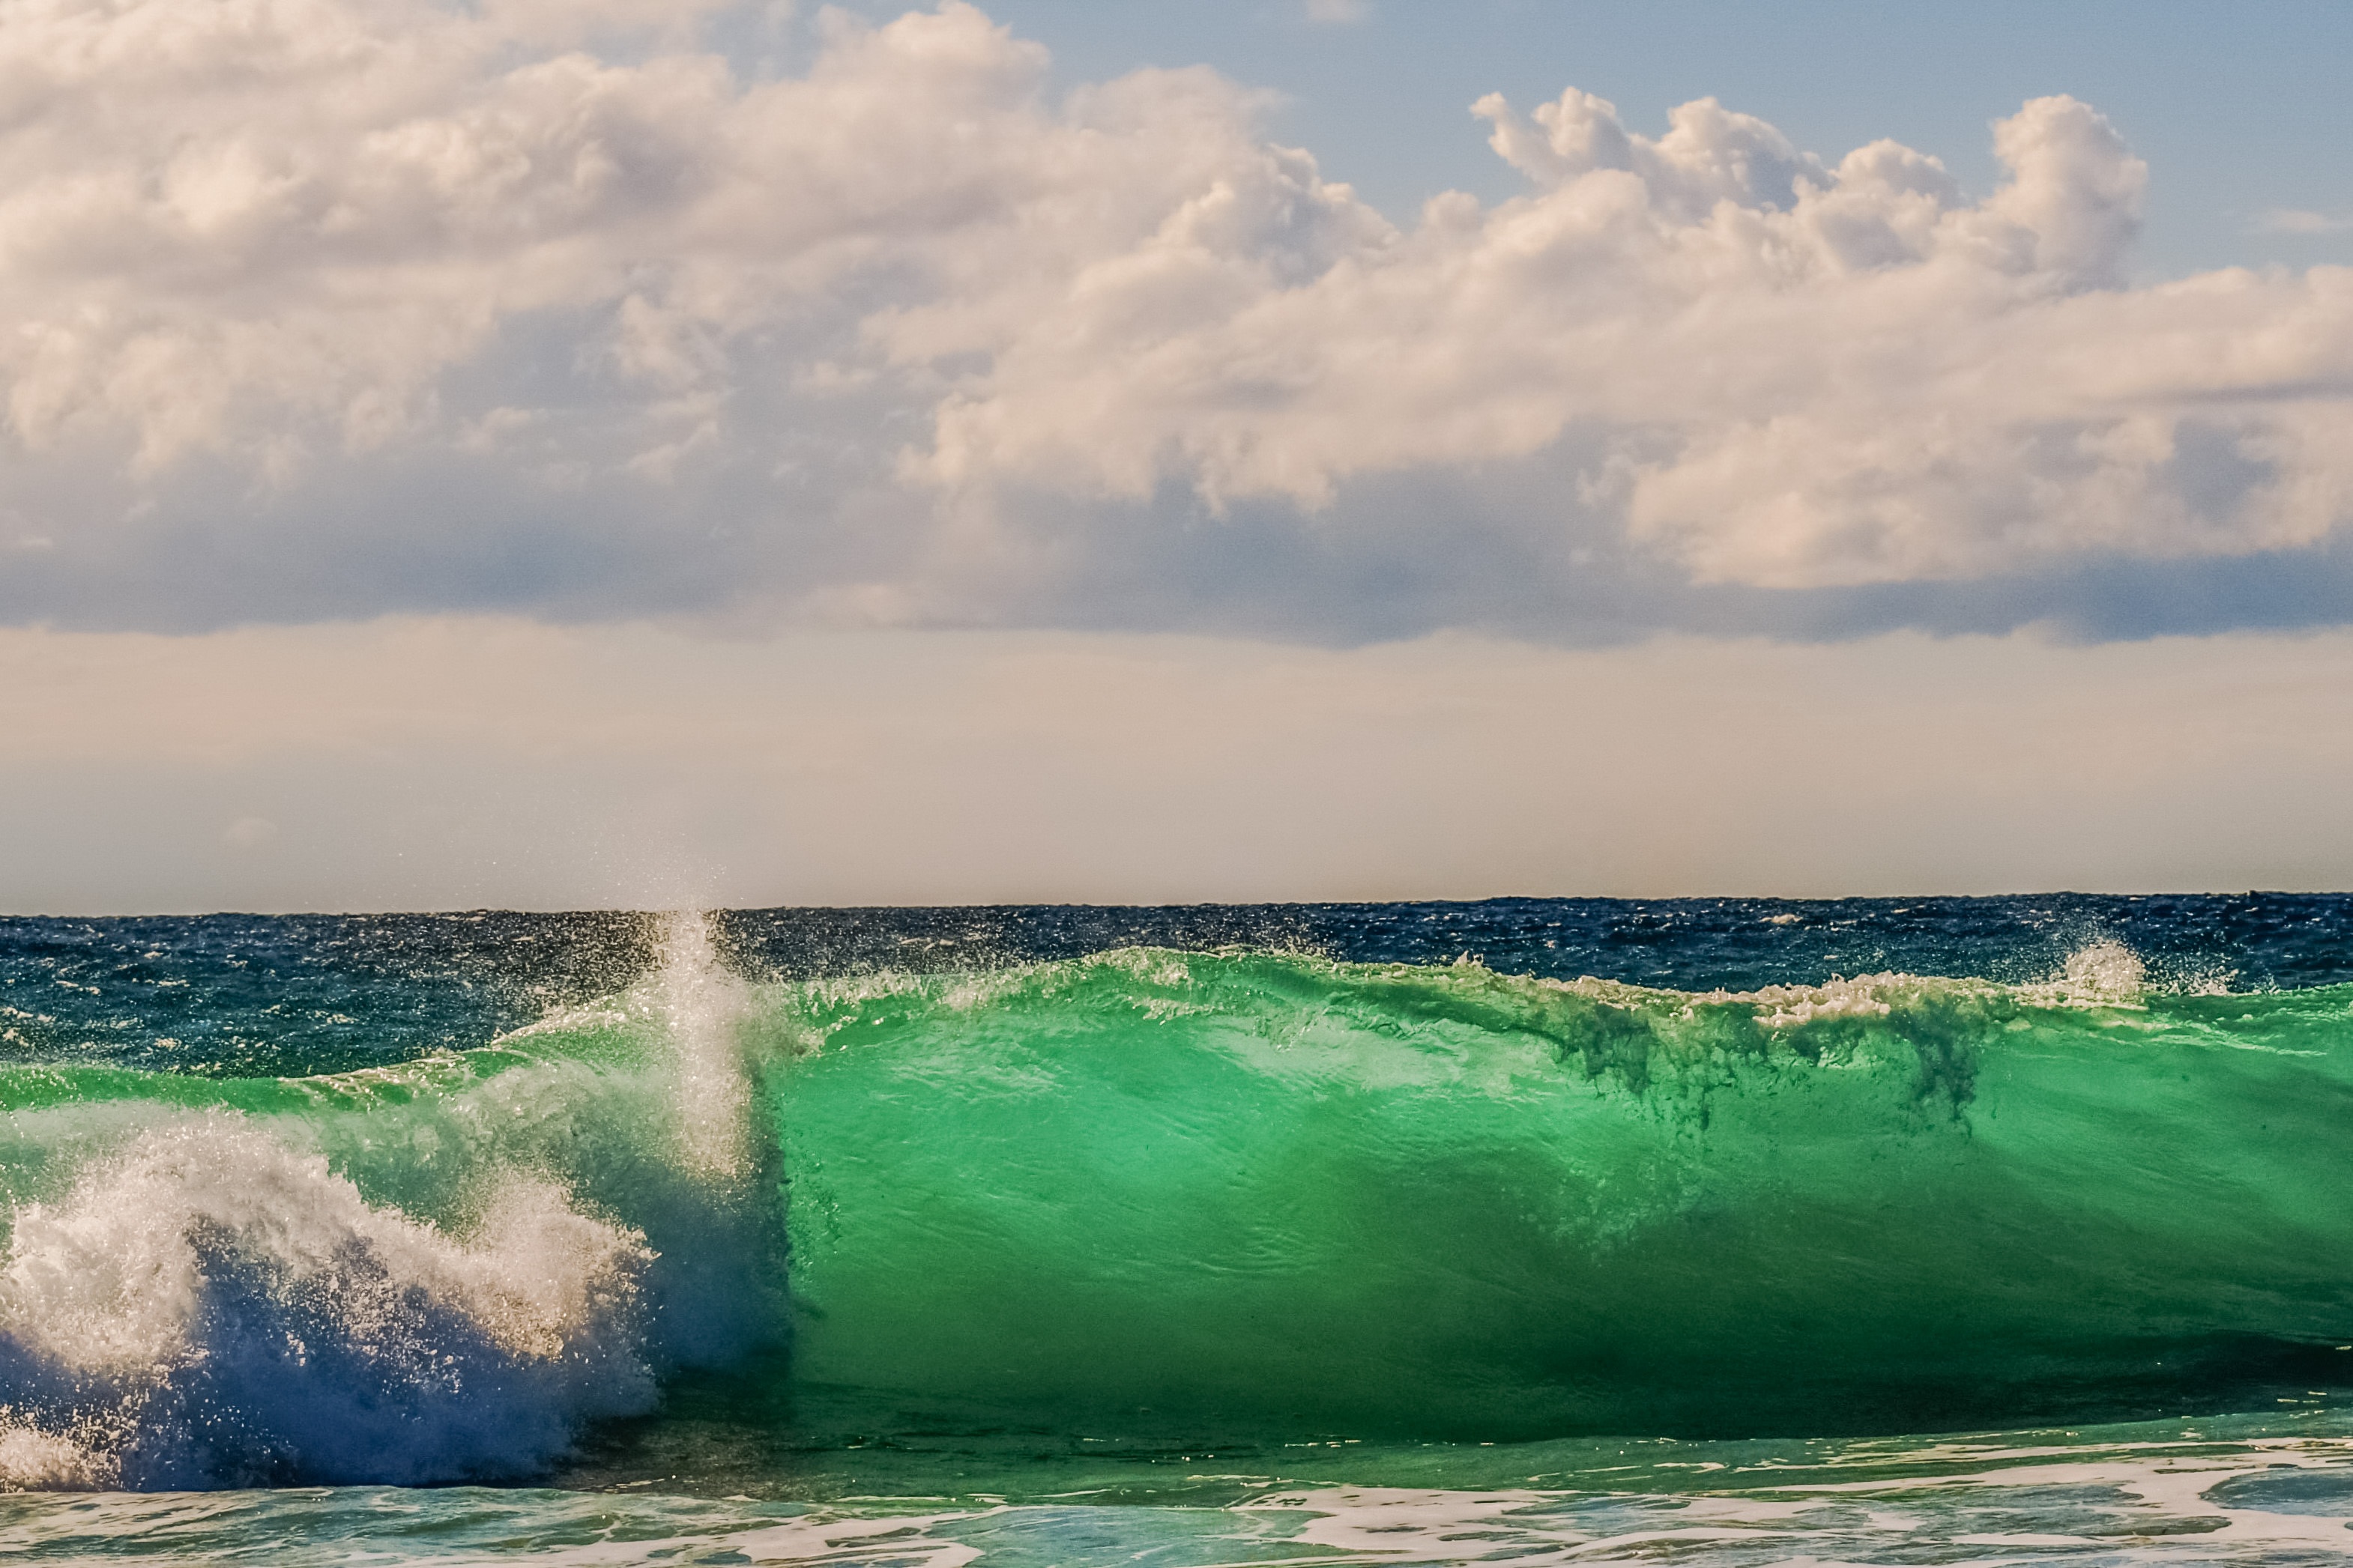
beach, sea, coast, water, nature, ocean, horizon, cloud, sky, morning, shore, wave, wind, foam, splash, scenic, spray, body of water, energy, power, wind wave